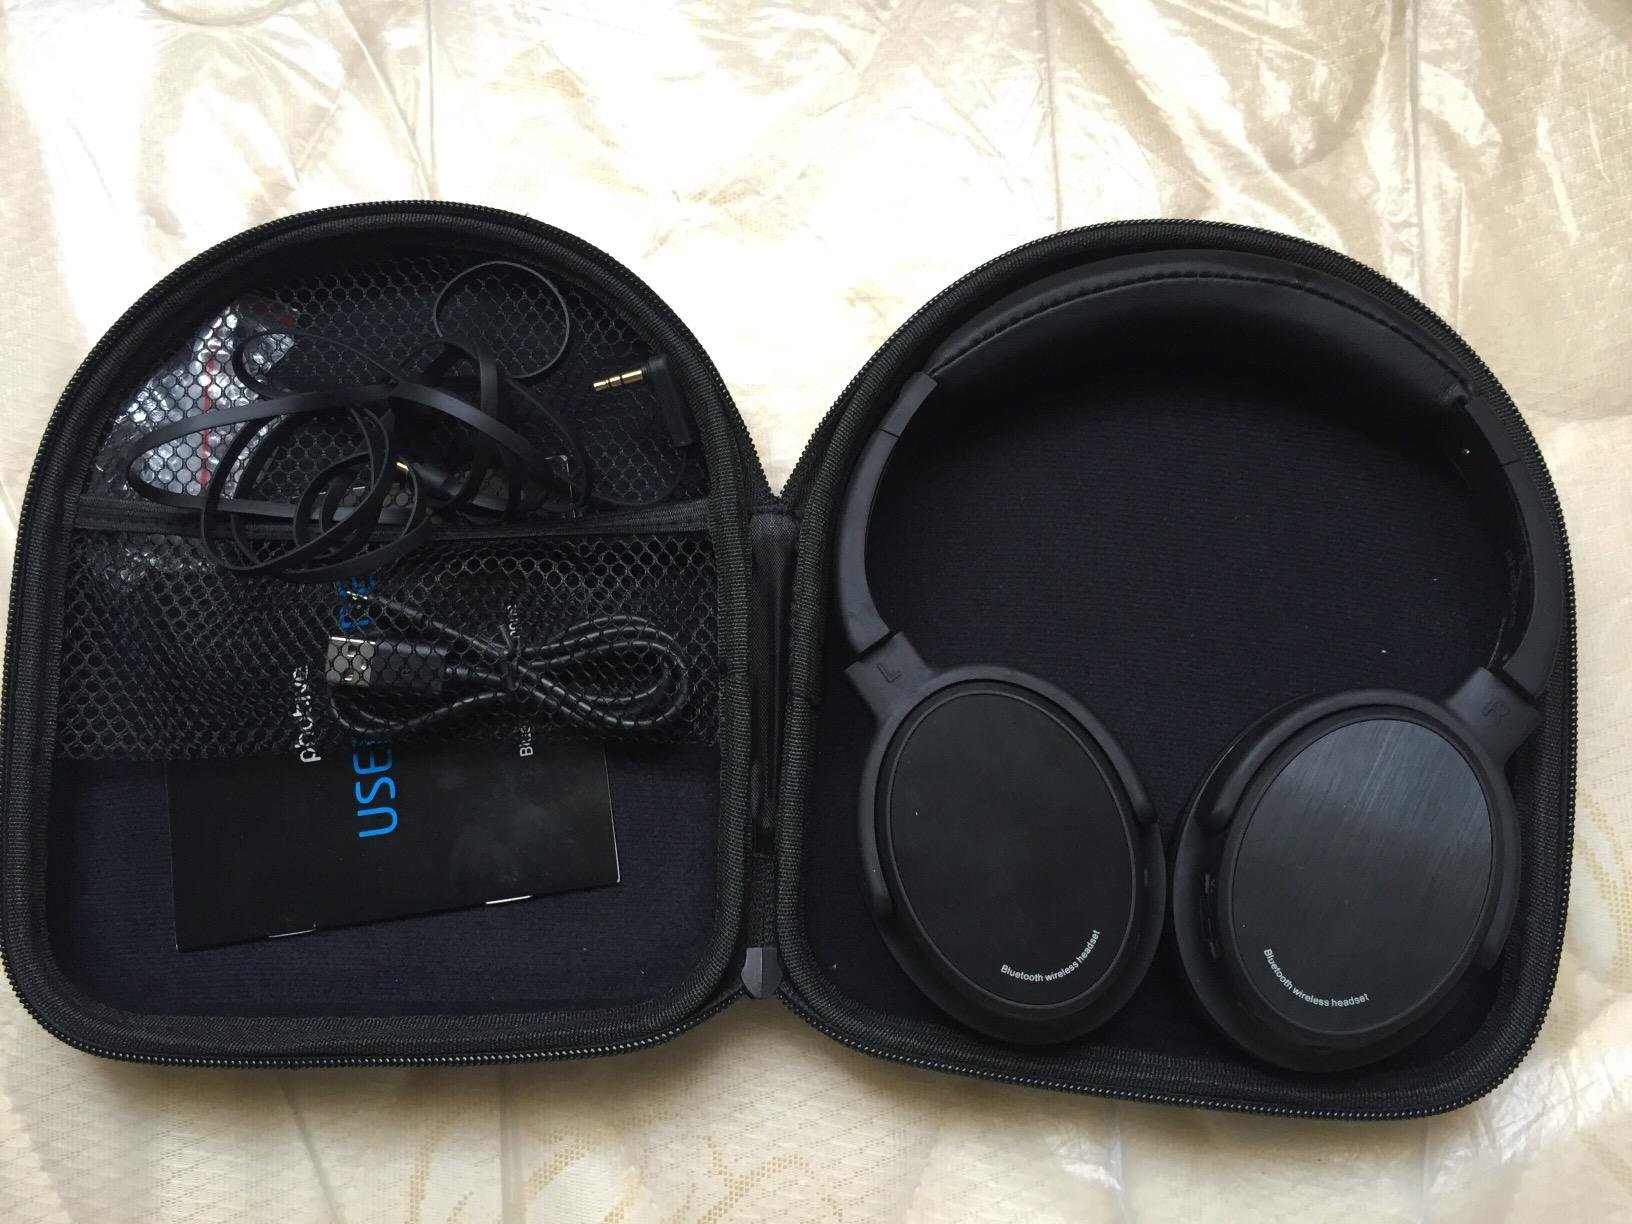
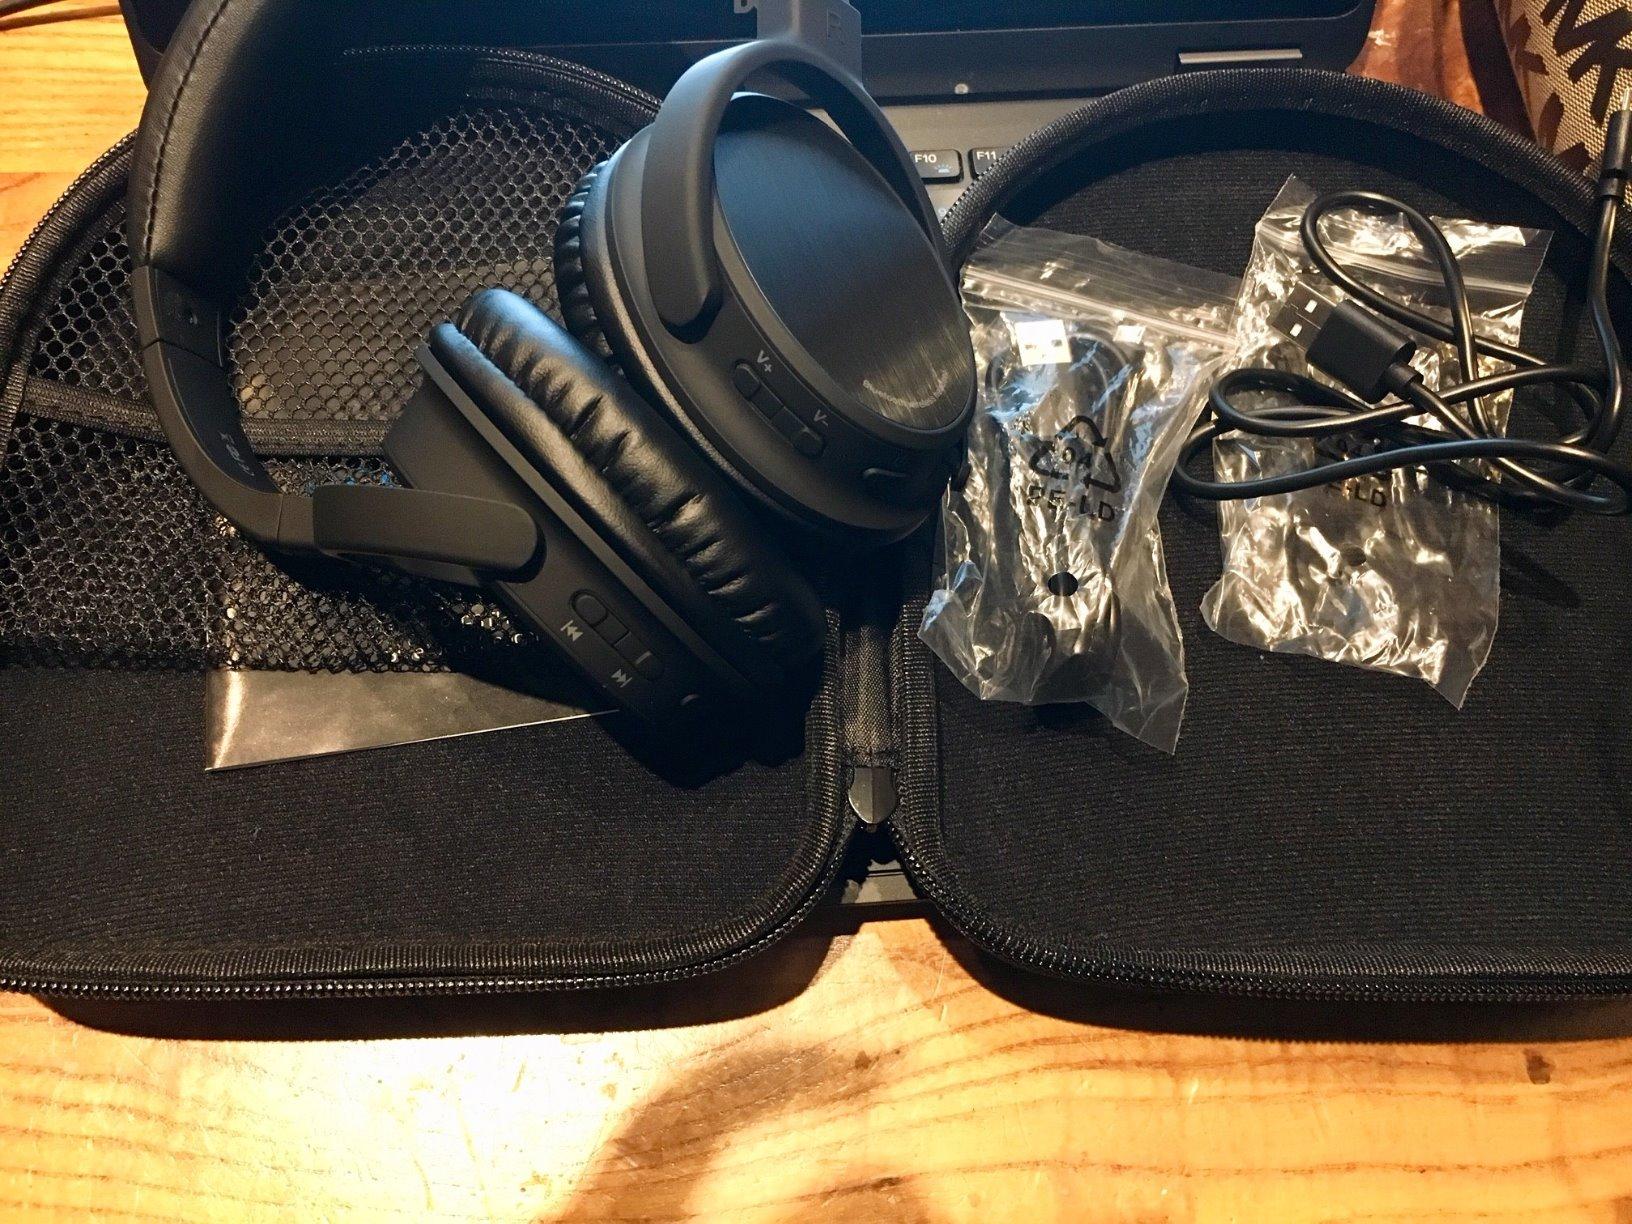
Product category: headphones
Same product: yes